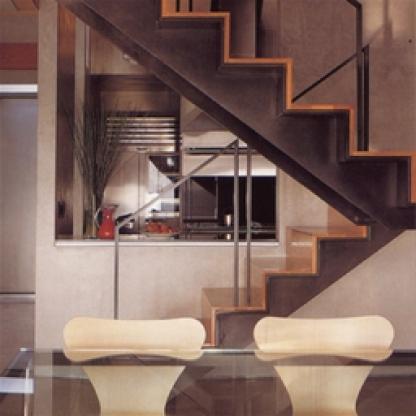
Scene: Indoor